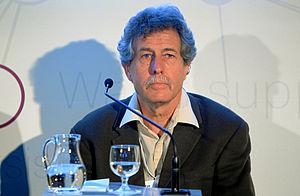
Timothy Noel Palmer CBE FRS, né le 31 décembre 1952 est un physicien de l'atmosphère britannique spécialisé dans la dynamique et la prévisibilité des conditions météorologiques et climatiques. Parmi diverses réalisations de recherche, il a été le pionnier du développement de techniques de prévision d'ensembles probabilistes pour la prévision numérique du temps et du climat. Ces techniques sont désormais standard dans la prévision opérationnelle du temps et du climat dans le monde entier et sont essentielles pour une prise de décision fiable pour de nombreuses applications commerciales et humanitaires.